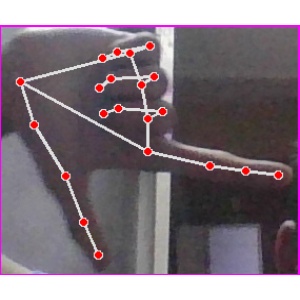
अक्षर: ख